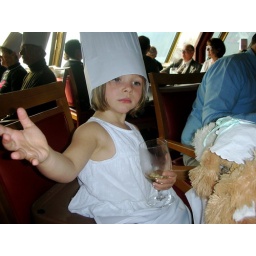
Fancy dinner in a chef hat with her dogs Rose and Roger wearing paper doilies.